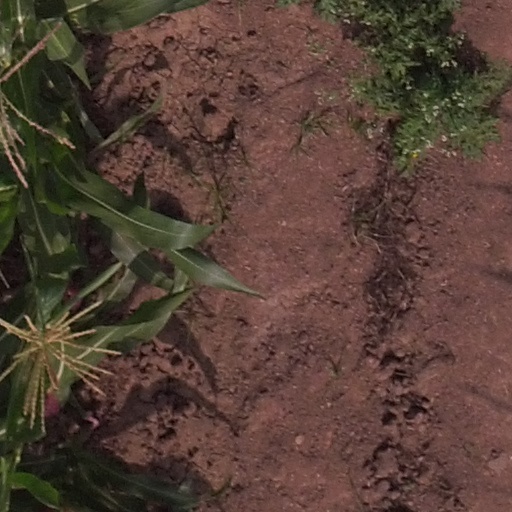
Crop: maize; corn